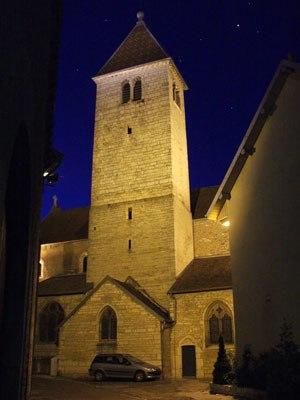
Marnay est une commune française située dans le département de la Haute-Saône en région Bourgogne-Franche-Comté. À l'origine, la cité est localisée en terres du Saint-Empire romain germanique.